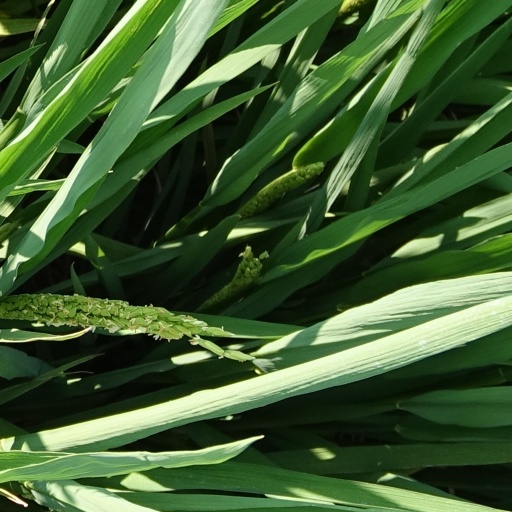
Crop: rice